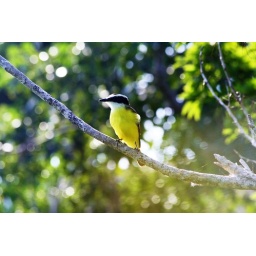
We were at a small cenote watching some turtles and this little bird was flying above us.